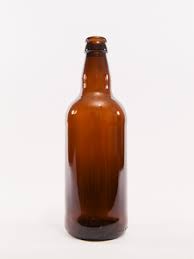
Waste category: glass